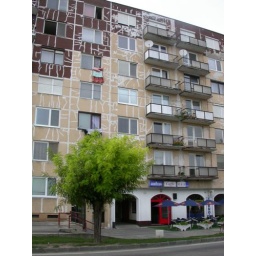
lots of repair beein done but up to date in the ground floor